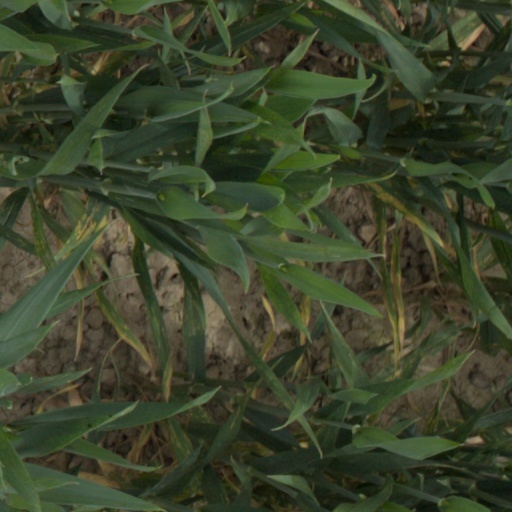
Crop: wheat